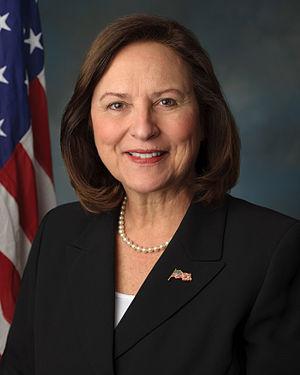
Le Nebraska est un État des États-Unis depuis le 1ᵉʳ mars 1867. Cette page dresse la liste des deux sénateurs qui représentent l'État au Congrès des États-Unis depuis de cette date.